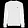
Label: Pullover